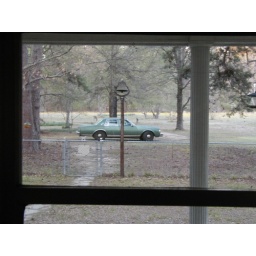
Deer grazing in the field just outside the house at Road's End. They're behind my car.